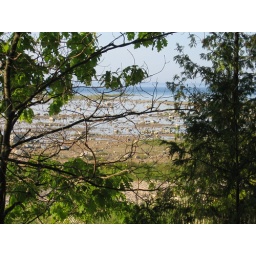
beach &amp;amp; bay in front of the old mission lighthouse